Chocolate

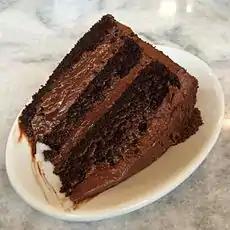
Chocolate cake with chocolate frosting

The penultimate process is called conching. A conche is a container filled with metal beads, which act as grinders. The refined and blended chocolate mass is kept in a liquid state by frictional heat. Before conching, chocolate has an uneven and gritty texture. The conching process produces cocoa and sugar particles smaller than the tongue can detect (typically around 20 μm) and reduces rough edges, hence the smooth feel in the mouth. The length of the conching process determines the final smoothness and quality of the chocolate. After the process is complete, the chocolate mass is stored in tanks heated to about until final processing.